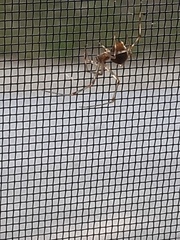
Species: Parasteatoda_tepidariorum